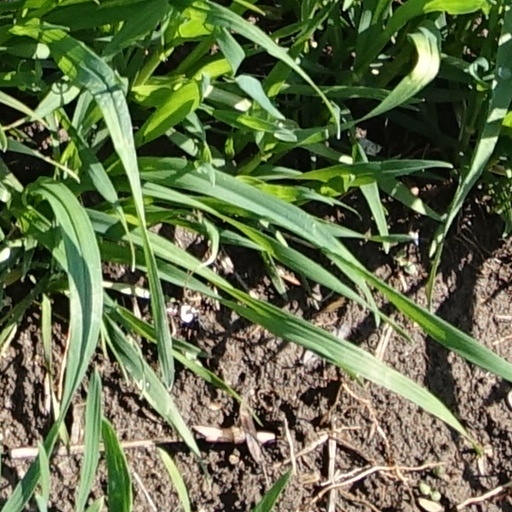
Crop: wheat